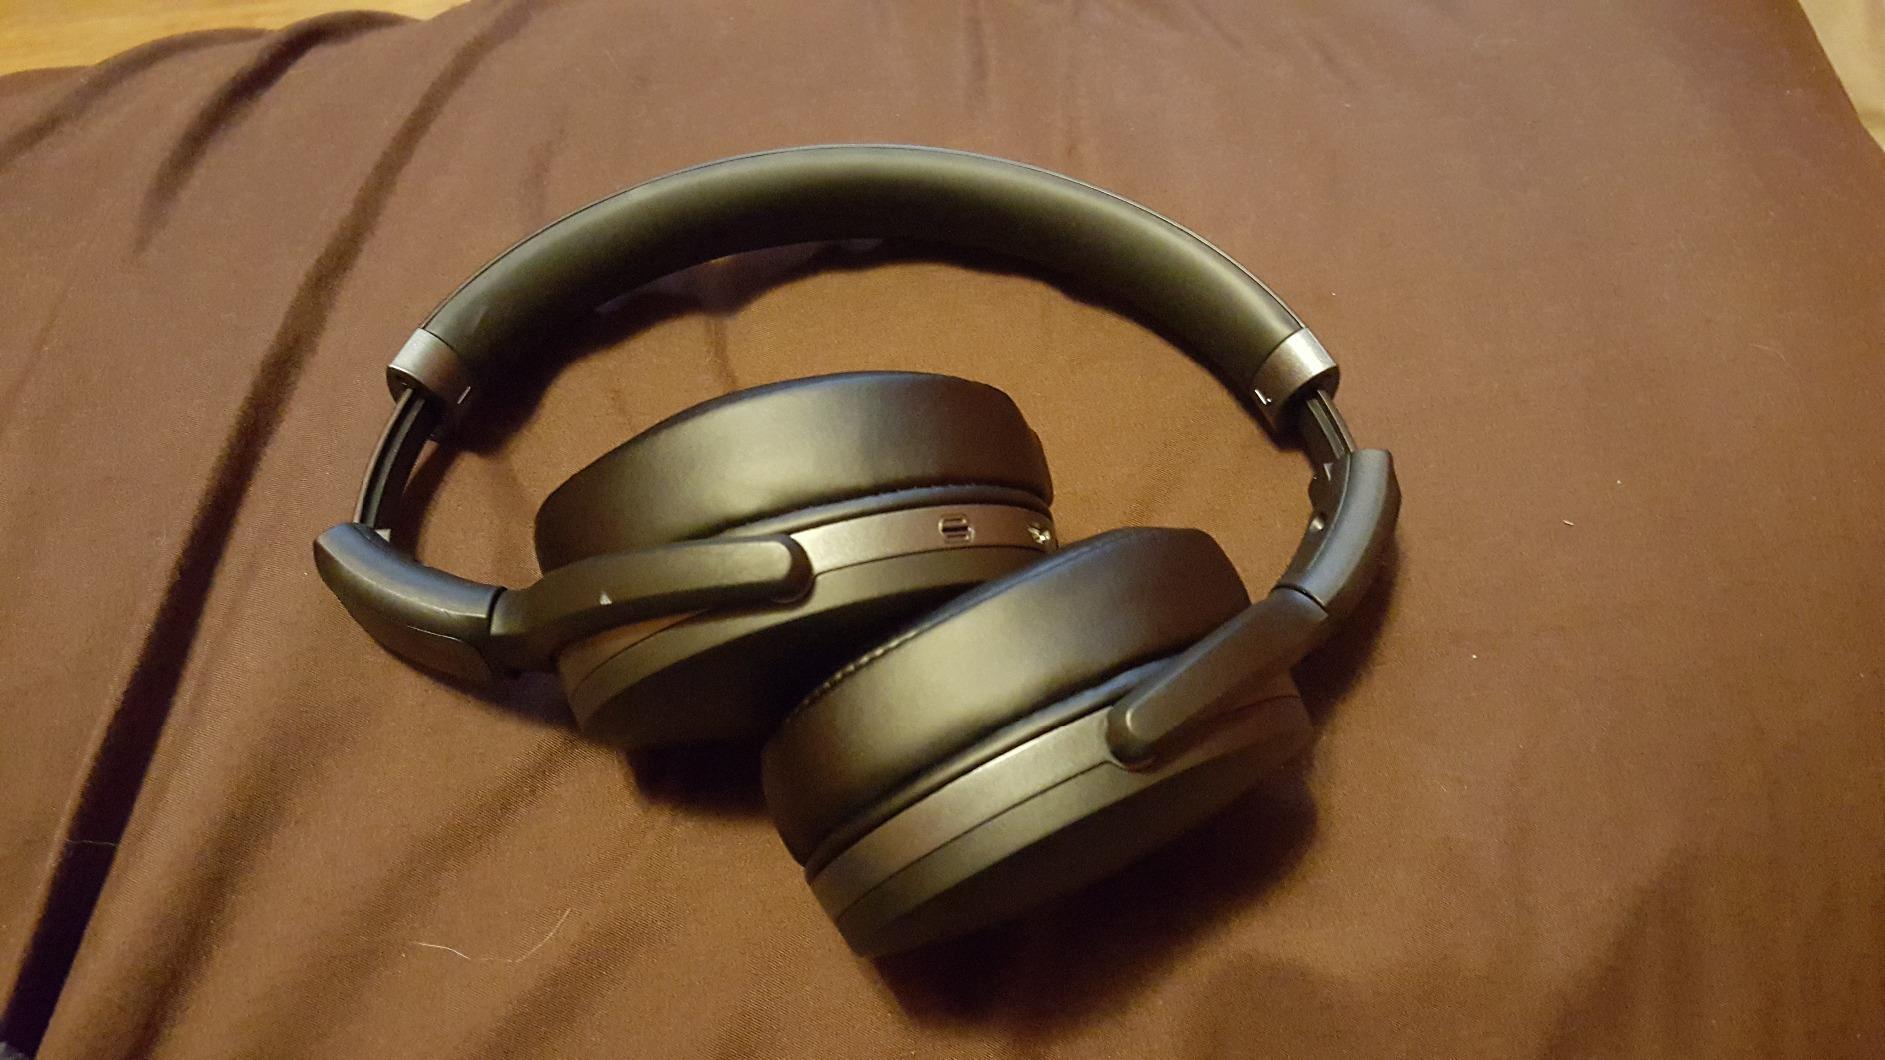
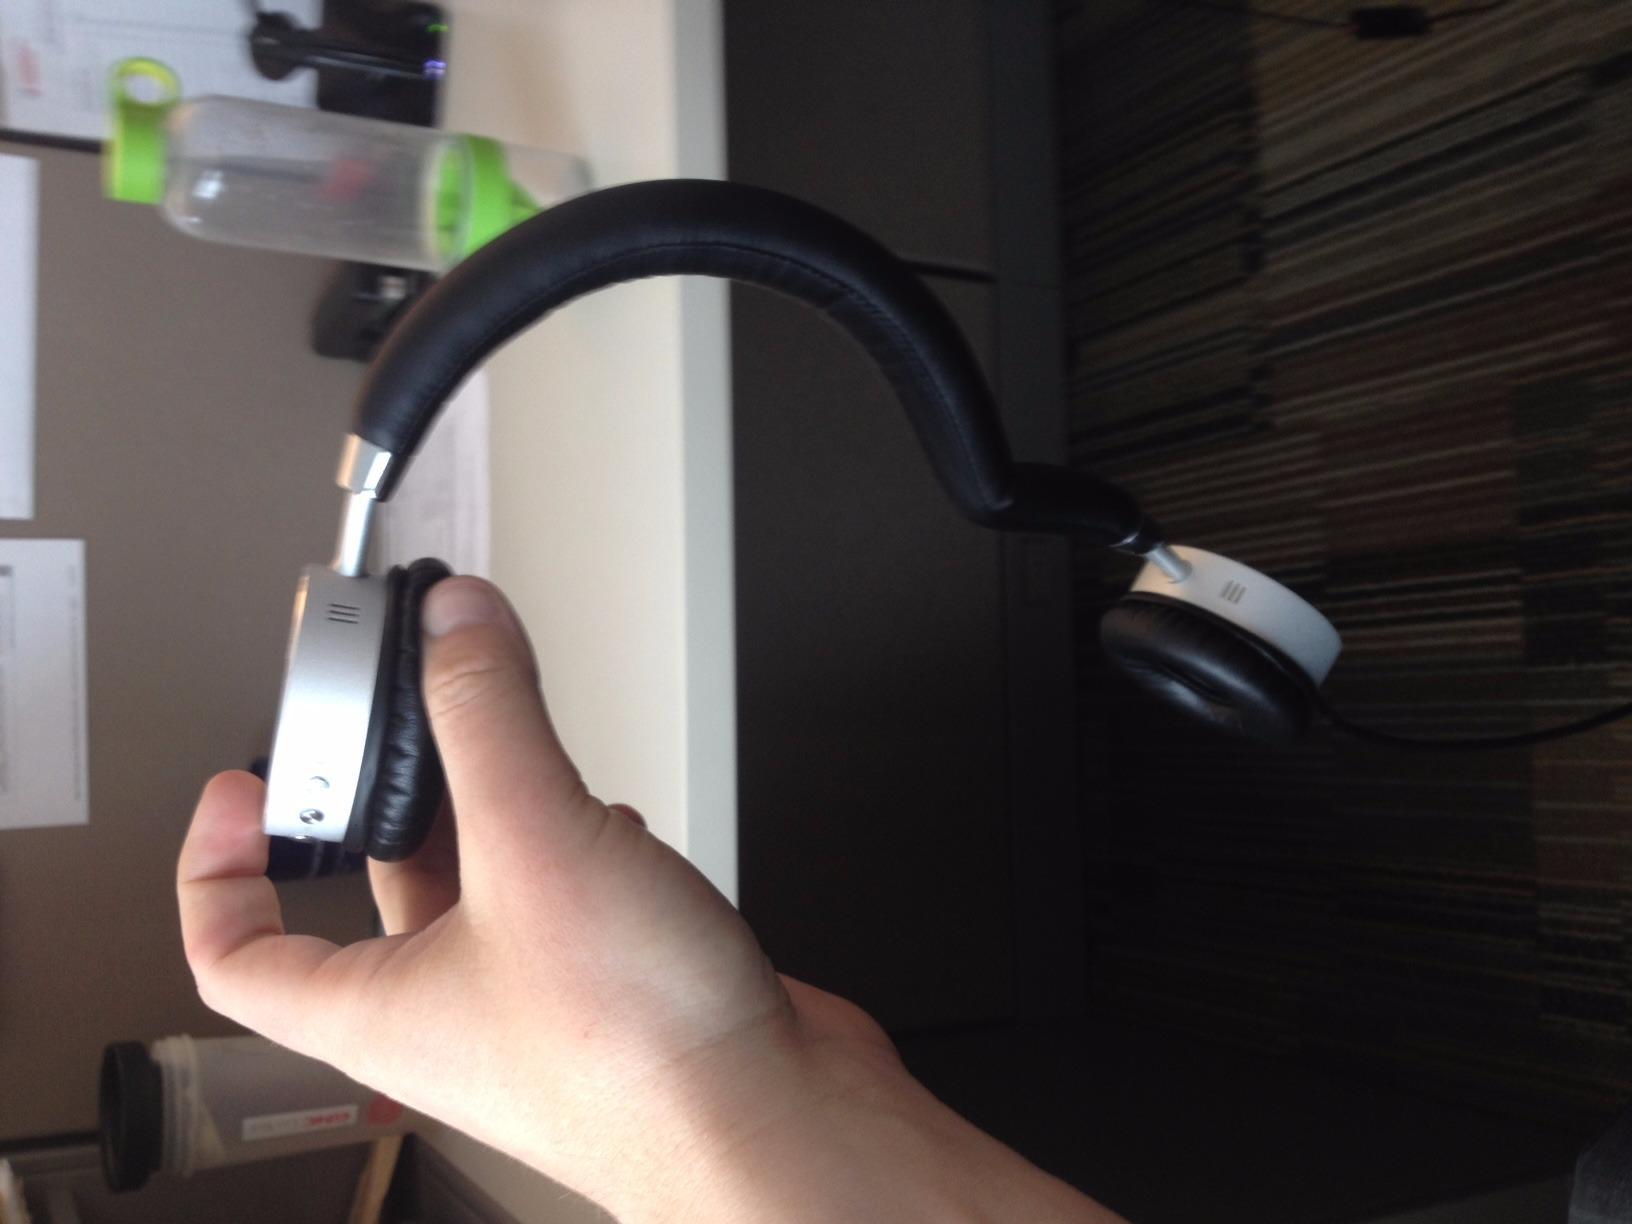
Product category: headphones
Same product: no